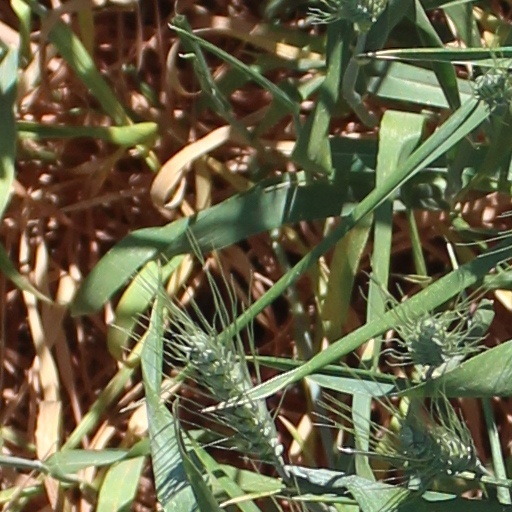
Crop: wheat